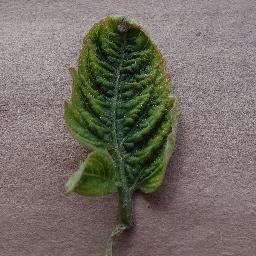
Label: Tomato___Tomato_Yellow_Leaf_Curl_Virus